Answer in natural language. Considering the relative positions, is black round side table to the left or right of pedestal sink with a wide basin? Choose between the following options: right or left
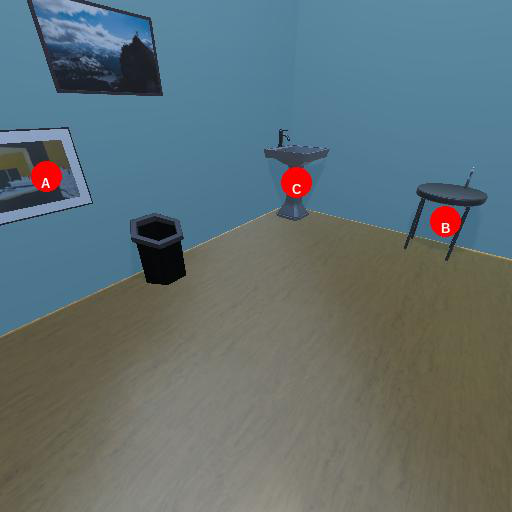
<answer>right</answer>